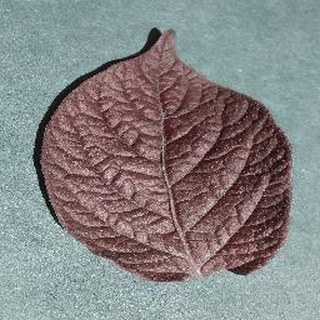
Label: healthy_potato